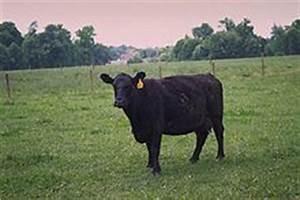
cow